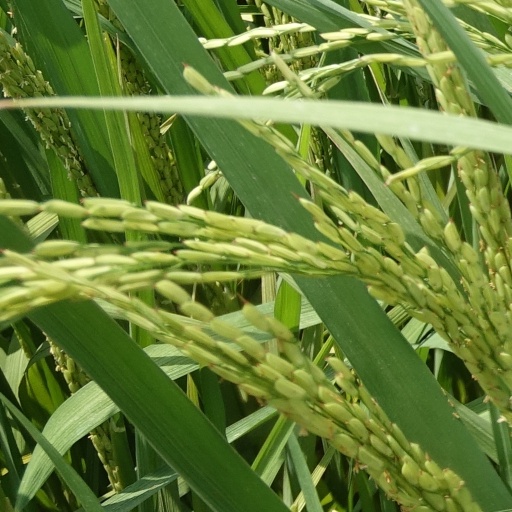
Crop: rice